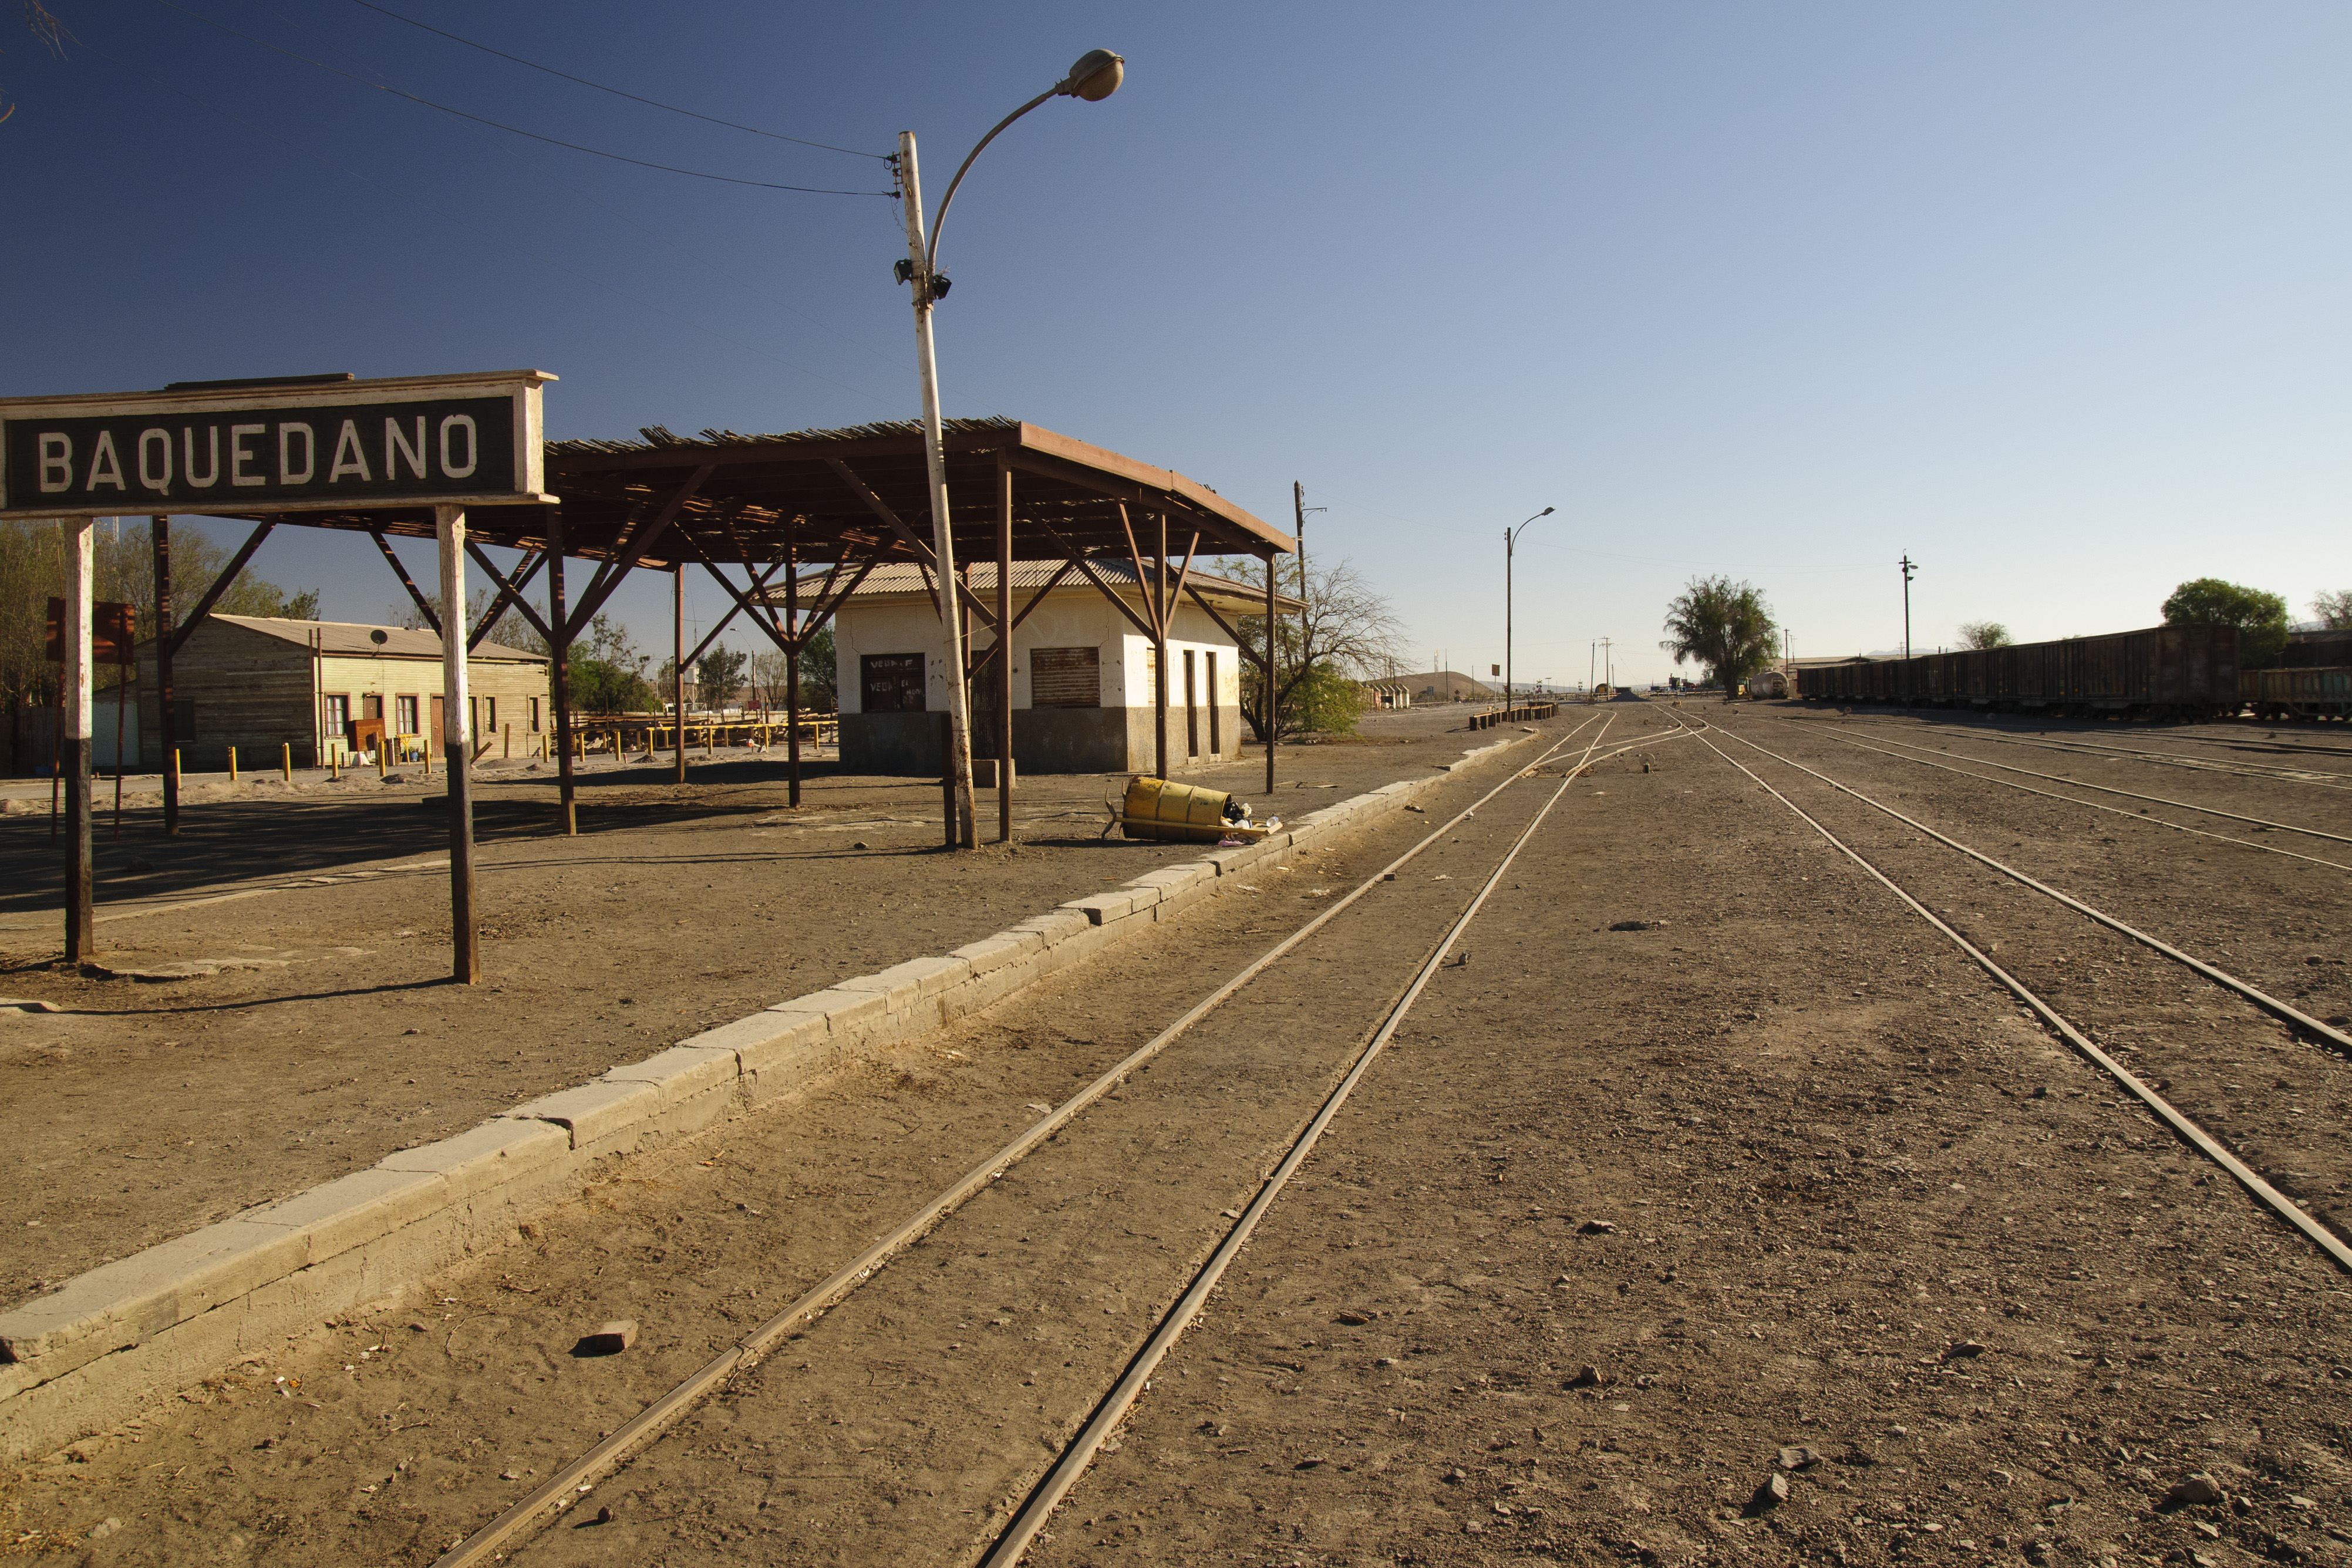
boardwalk, track, road, walkway, transport, suburb, vehicle, train station, lane, rail transport, residential area